Economic history of China before 1912

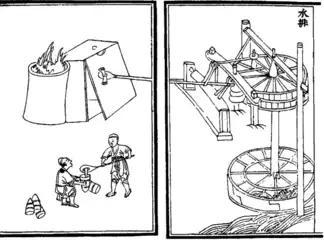
A set of waterwheels used to operate a blast furnace producing iron, an illustration from the "Nong Shu" (農書) published by the official Wang Zhen in 1313

In 960, Zhao Kuangyin led a coup and established the Song dynasty, which would go on to reunite China by 976. Song China. The Late Imperial Era, encouraged by technological advancement, saw the beginnings of large-scale enterprise, waged labour and the issuing of paper money. The economy underwent large increases in manufacturing output. Overseas trade flourished during the late Ming dynasty, when it relaxed the ban on maritime trade in 1567 (although the trade was restricted to only one port at Yuegang). Investment, capital, and commerce were liberalized as technology advanced and the central state weakened. Government manufacturing industries were privatised. The emergence of rural and urban markets, where production was geared towards consumption, was a key development in this era. China's growing wealth in this era lead to the loss of martial vigour; the era involved two periods of native rule, each followed by periods of alien rule. By the mid-Qing dynasty era in the 18th century China was possibly the most commercialized country in the world. The total amount of the empire's trade increased along with the expansion of overseas trade by the 19th century, and even more so during the Opium Wars when Western mercantile influence spread to inland cities.